Petrified Forest National Park

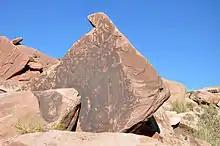
Petroglyphs pecked into desert varnish in Petrified Forest National Park

Much of the park's petrified wood is from "Araucarioxylon arizonicum", an extinct conifer tree, while some found in the northern part of the park is from "Woodworthia arizonica" and "Schilderia adamanica" trees. At least nine species of fossil trees from the park have been identified; all are extinct. The park has many other kinds of fossils besides trees. The Chinle, considered to be one of the richest Late Triassic fossil-plant deposits in the world, contains more than 200 fossil plant taxa. Plant groups represented in the park include lycophytes, ferns, cycads, conifers, ginkgoes, as well as unclassified forms. The park has also produced one of the most diverse assemblages of fossil vertebrates from the Late Triassic. Among the groups represented are early theropod dinosaurs, crocodile-line archosaurs, temnospondyl amphibians, lissamphibians, non-archosauromorph diapsids, and other dinosauromorphs and archosauromorphs. Dicynodonts are extremely rare despite being abundantly represented at the "Placerias" Quarry near St. Johns. Fossil invertebrates include freshwater snails and clams. The oldest fossil crayfish, "Enoploclytia porteri", was also described from the park, although it is not considered a crayfish proper (instead placed in Erymidae).